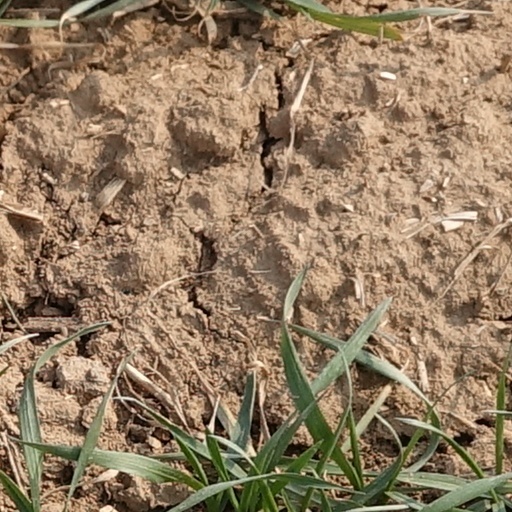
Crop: wheat